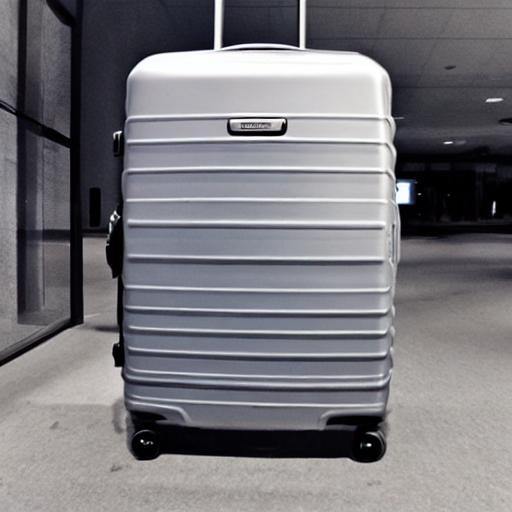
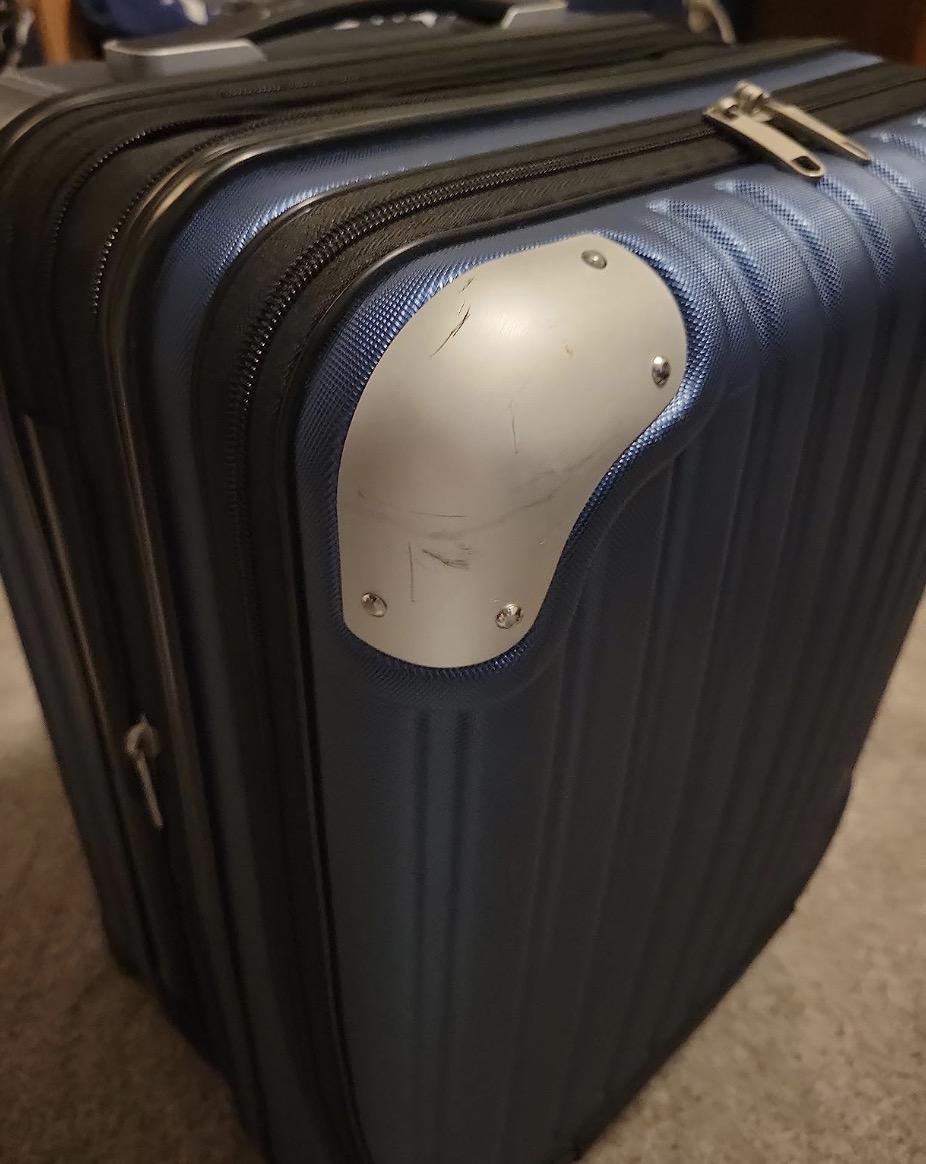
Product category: items_tea
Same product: no